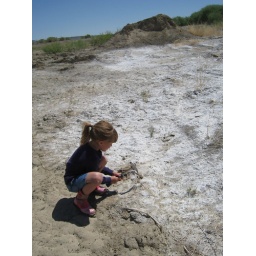
with our rock pick to discover soft/wet earth beneath the calcium deposits from ancient lake lahonton